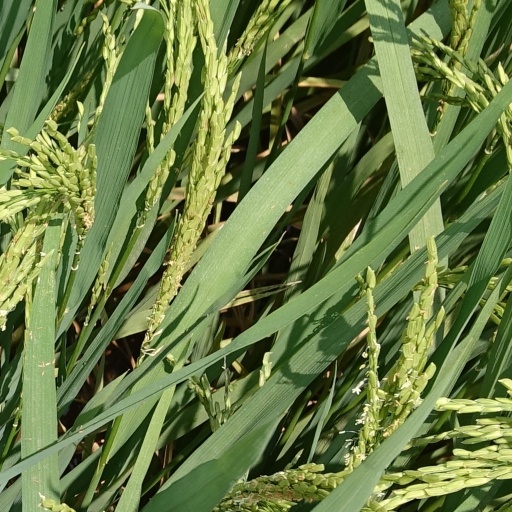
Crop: rice